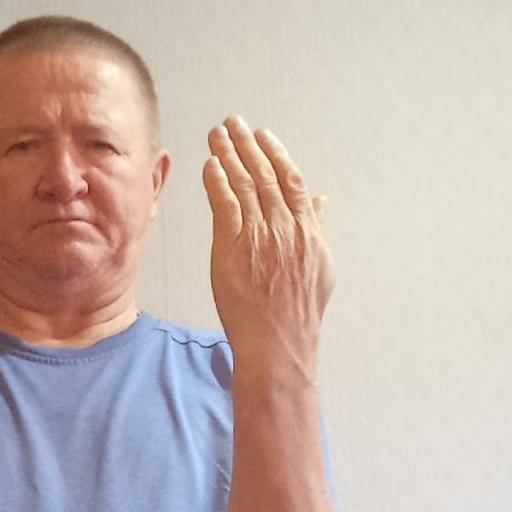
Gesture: stop_inverted